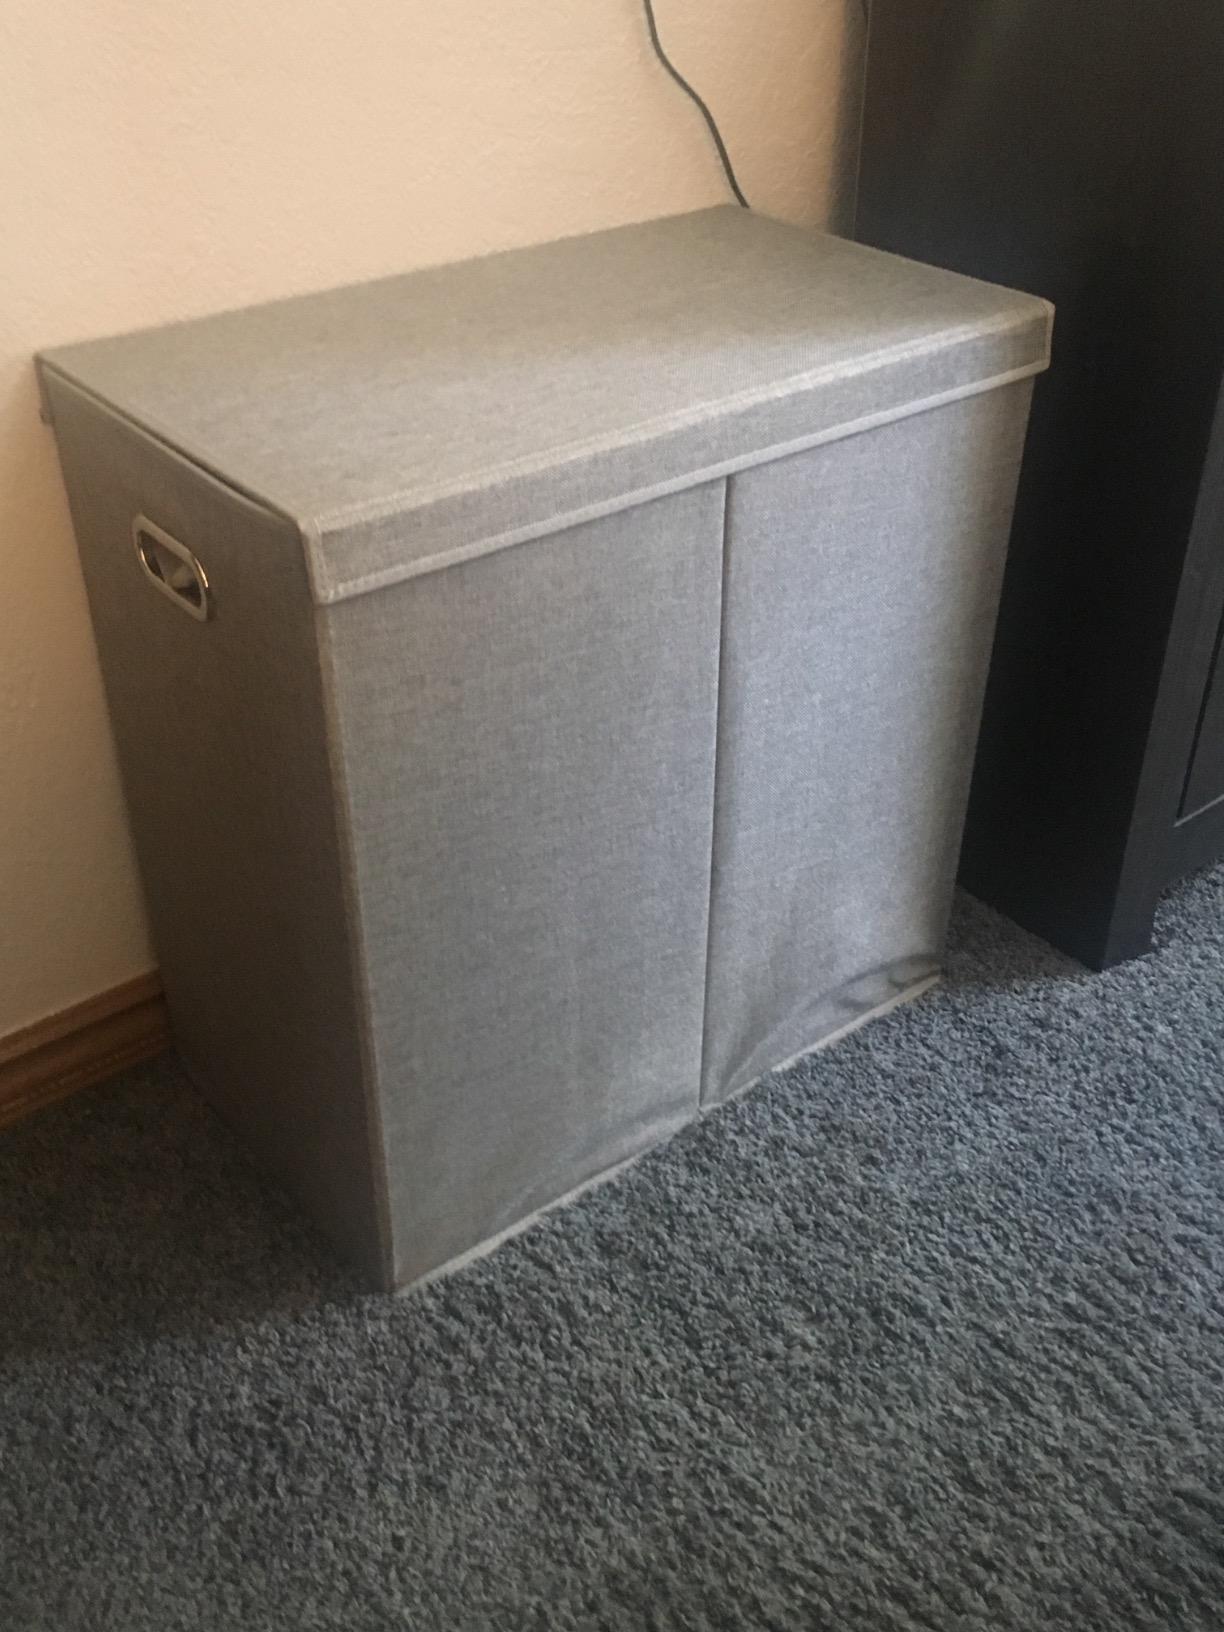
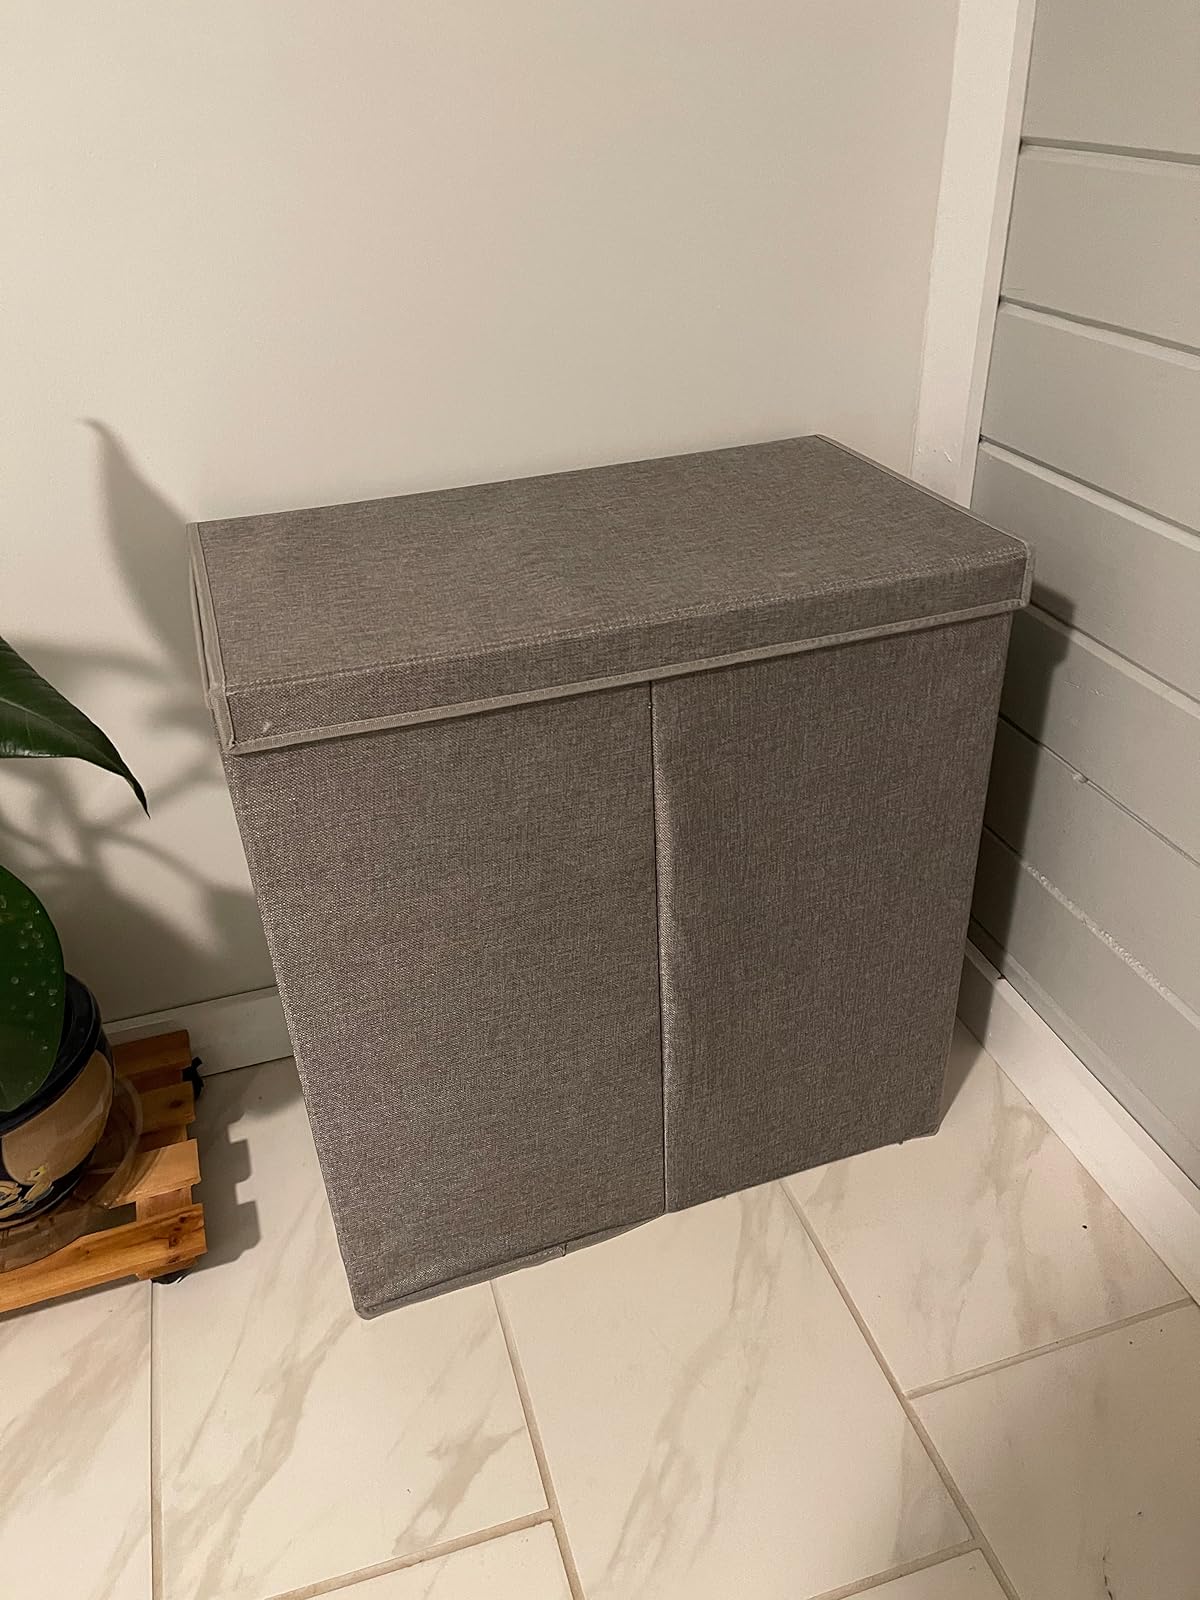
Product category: items_hamper
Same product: yes